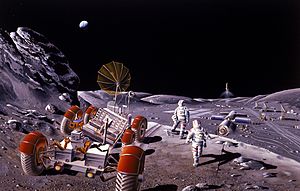
Bosættelse på Månen
Kunstnerkoncept fra 1986
Bosættelse på Månen er et foreslået tilblivelse af permanente menneskelig beboelse eller robotindustrier på Månen.